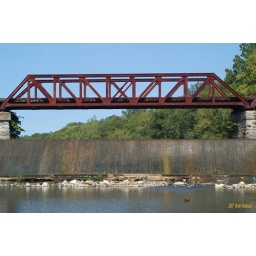
A railroad bridge over an old dam waits for it's next train to cross.